British Polar Engines

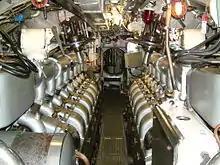
The British Polar Engines Diesel Motors of the . The engines charged the batteries for the silent electric propulsion of the ship. HMS "Ocelot" is now a museum ship in Chatham Dockyard.

British Polar Engines manufactures, supplies and installs medium speed marine diesel engines and industrial generating sets. Their engines are in a variety of vessels, including ferries, warships, fishing boats and small tugs. They supply suitable replacement parts for a variety of engines, including all E, I, M, N and T ranges of Polar engines and former NOHAB and Wärtsilä engines. They also supply a full range of parts for the Admiralty Standard Range ASR1 engines found in s and - and s.